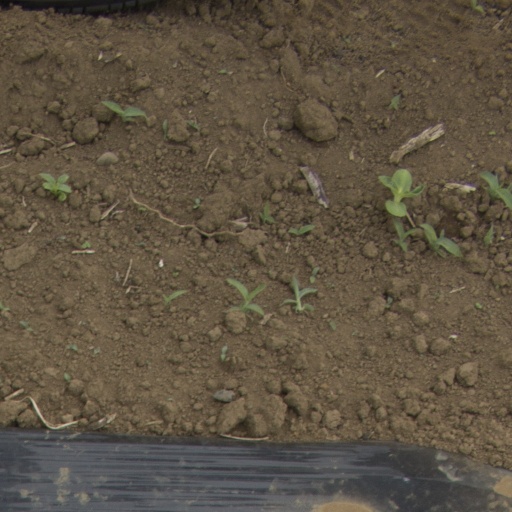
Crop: Jerusalem artichoke